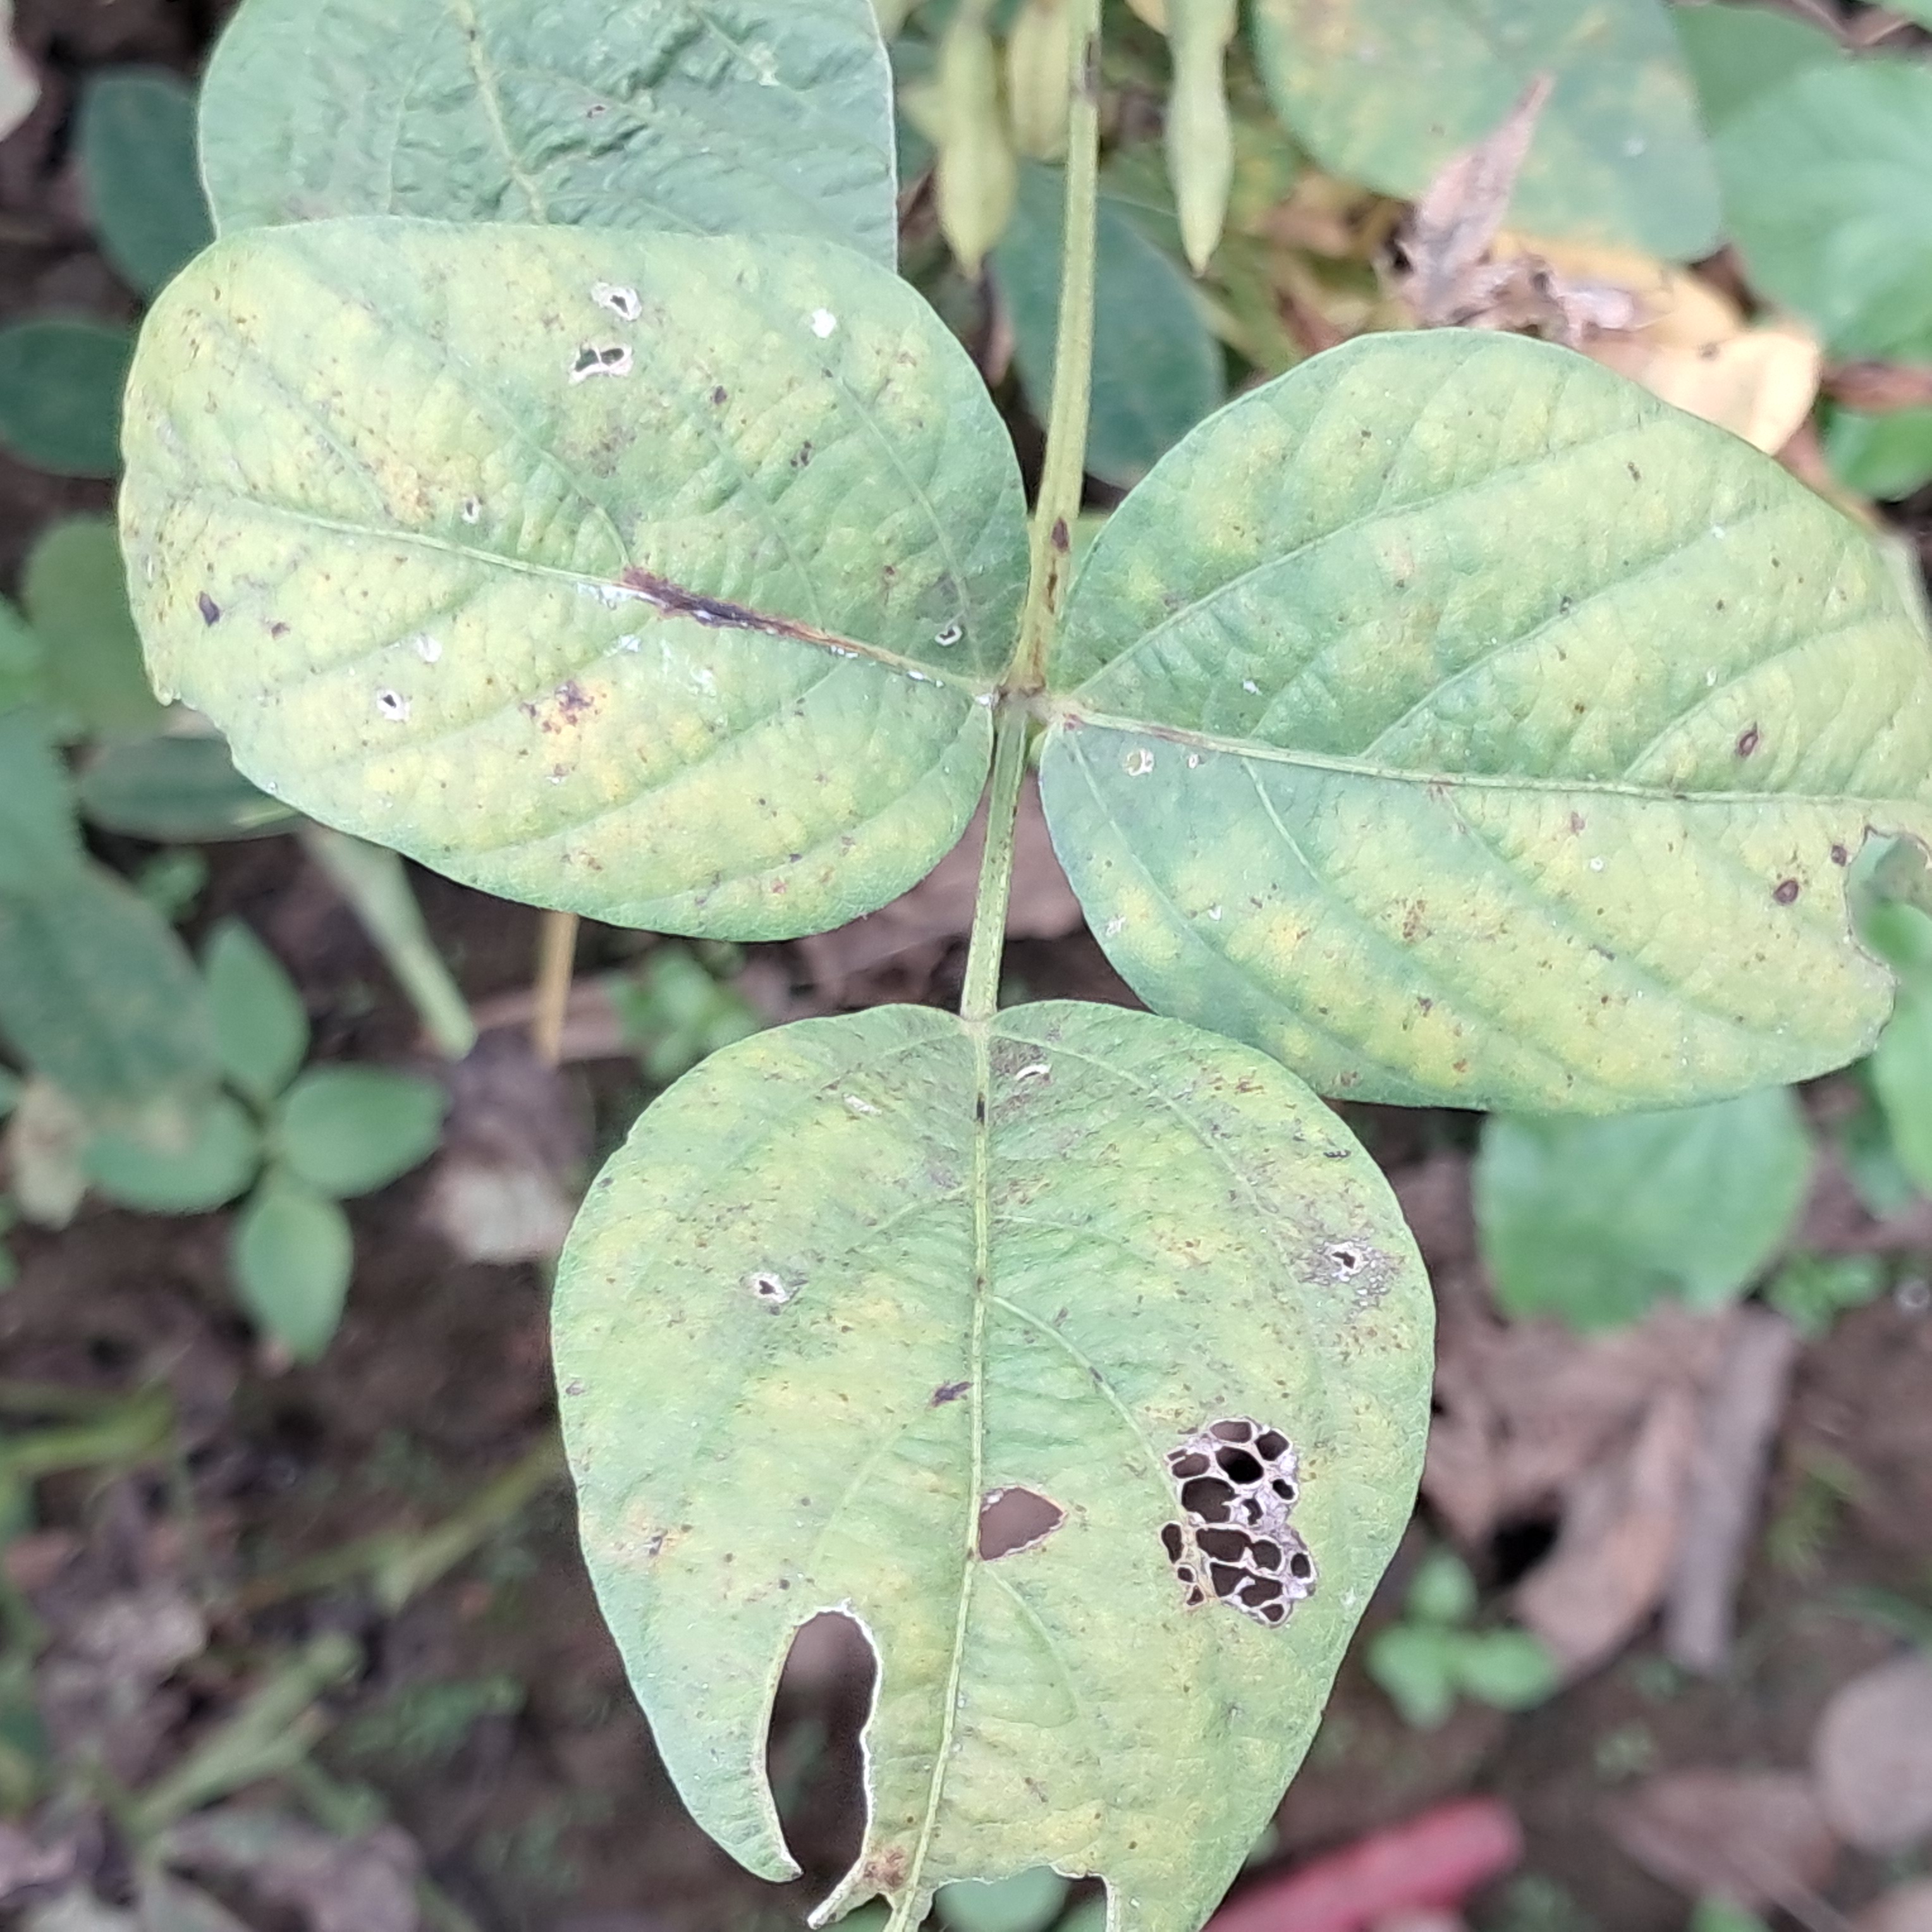
Label: Caterpillar_Semilooper_Pest